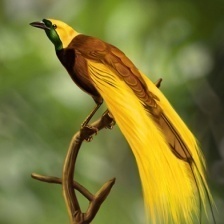
Species: BIRD OF PARADISE
Scientific name: STRELITZIA